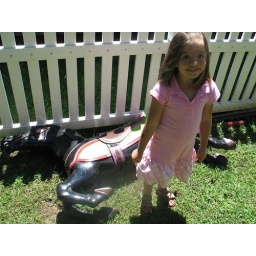
standing by the dead carousel horse